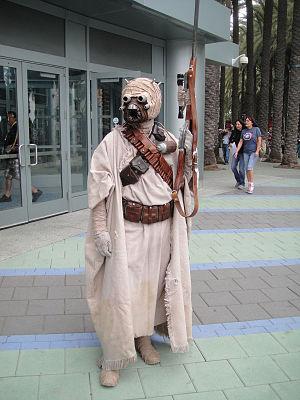
Shmi Skywalker est un personnage de la saga cinématographique Star Wars. Esclave du ferrailleur Watto sur la planète Tatooine, Shmi est également la mère d'Anakin Skywalker. Elle consent à se séparer de son fils pour qu'il devienne un puissant Jedi. Capturée par des hommes des sables, elle est torturée et battue à mort. Son décès provoque un fort traumatisme sur Anakin. Il s'agit de la première étape du chemin qui le conduira à devenir le maléfique et cruel Sith connu sous le nom de Dark Vador.